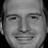
Emotion: happy